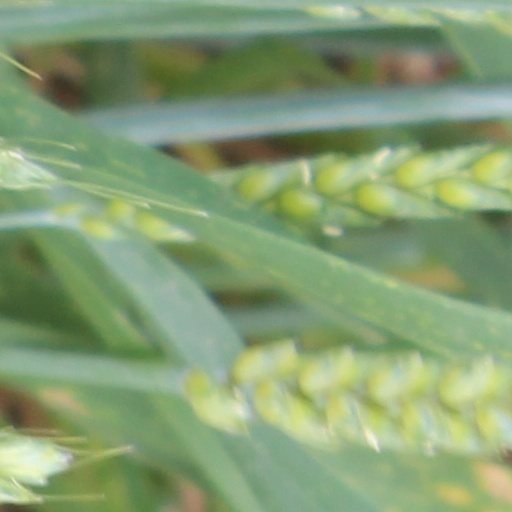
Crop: wheat